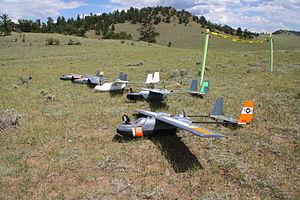
Le pilotage en immersion est un procédé qui consiste à diriger un modèle ou radiocommandé par l'intermédiaire d'une caméra sans fil et d'un écran ou de lunettes/masques vidéo.